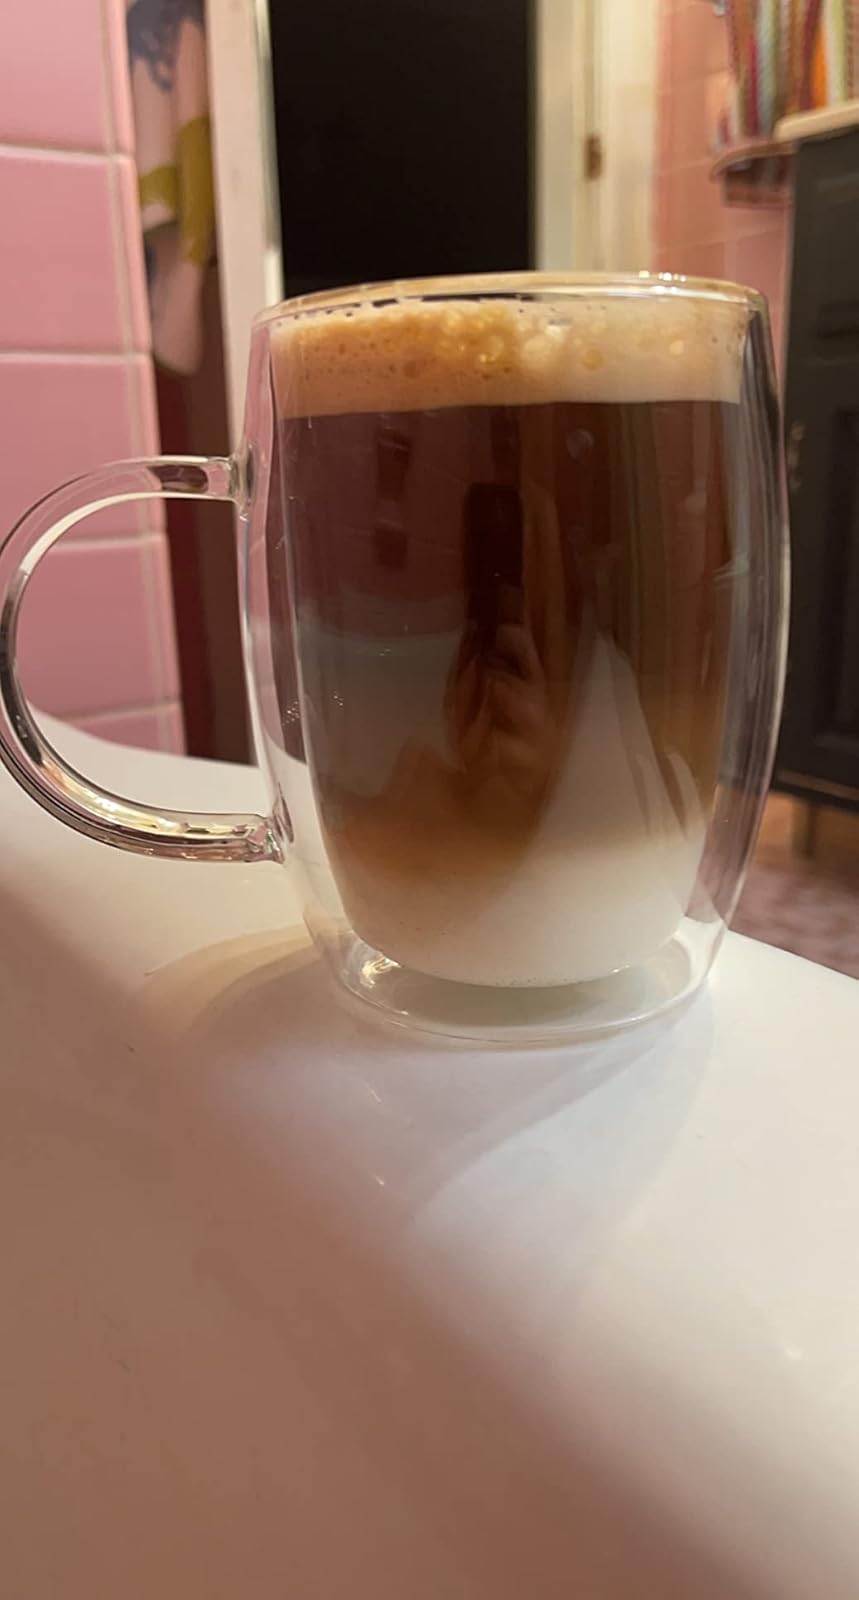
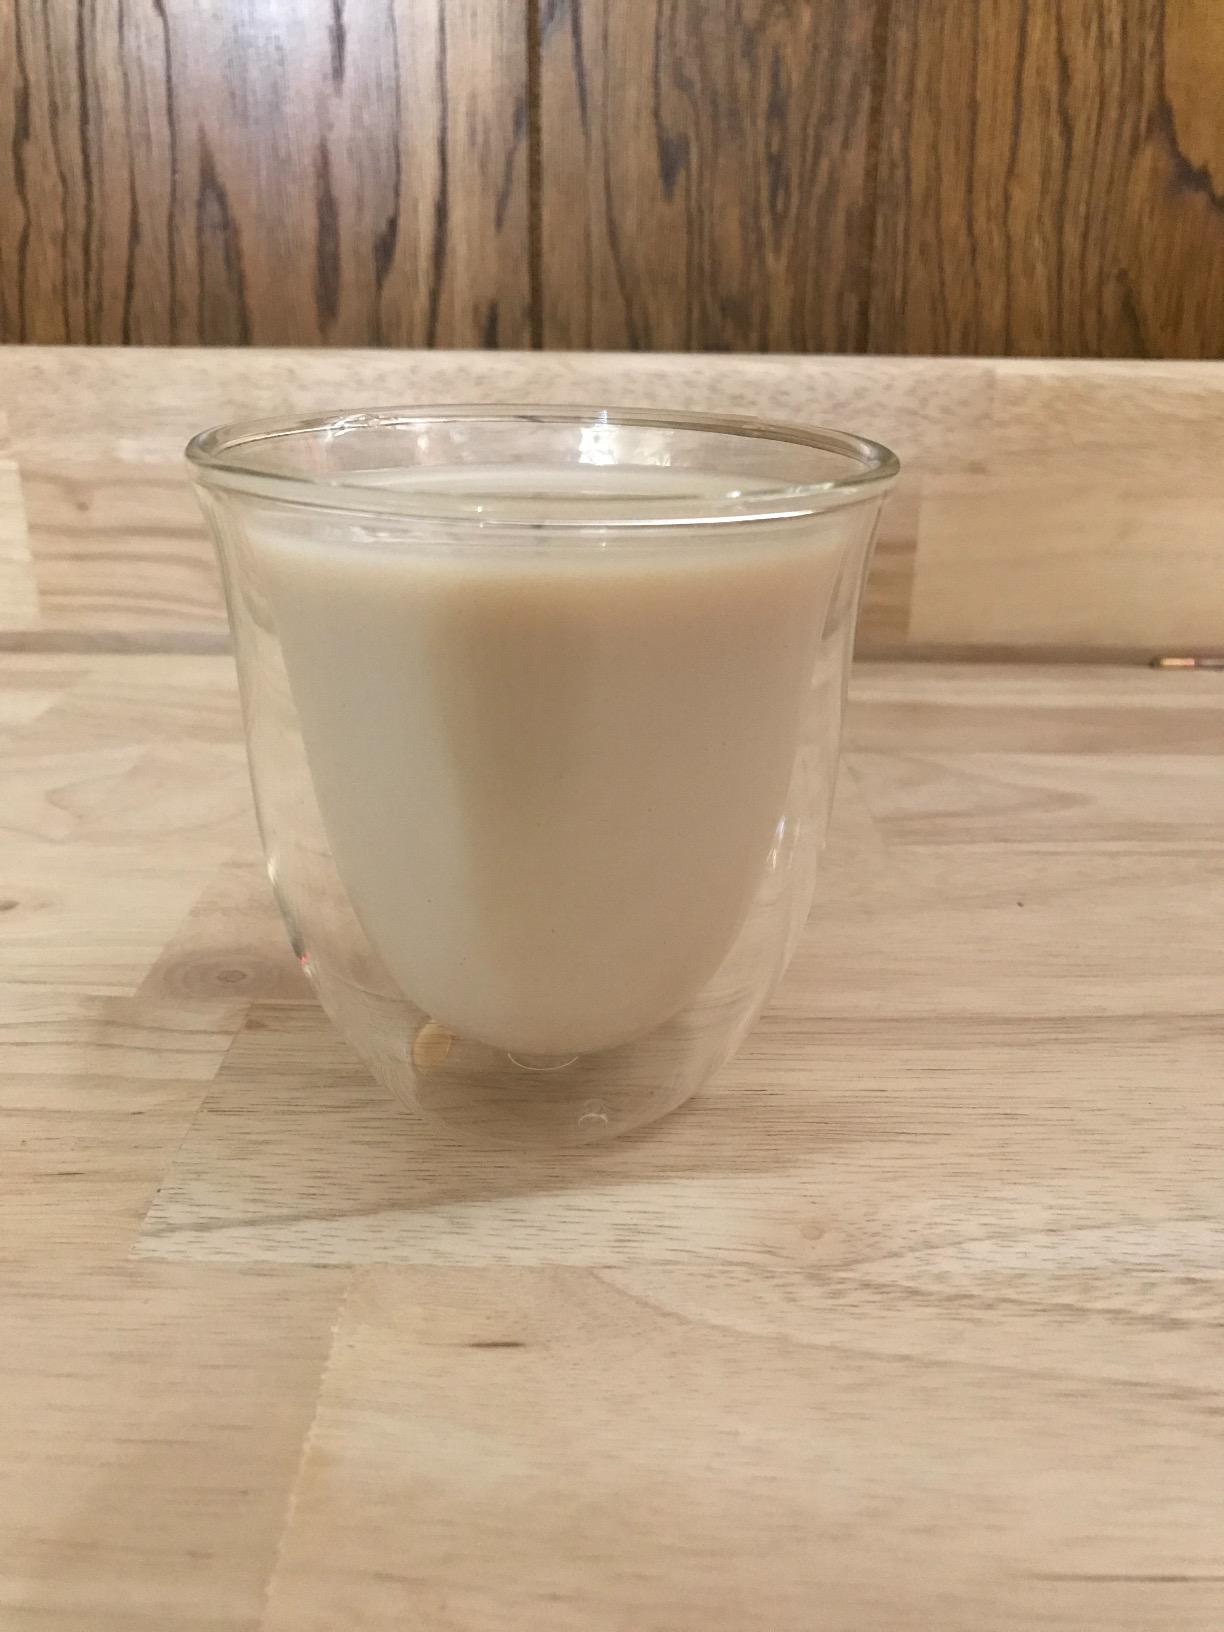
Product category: items_mug
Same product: no